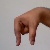
The image shows a hand gesture representing the letter 'Q' in Indian Sign Language.